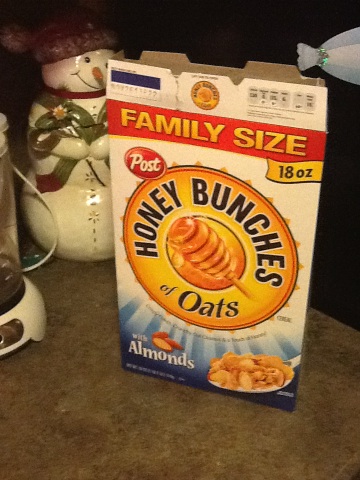Question: Now what cereal am I eating?
Answer: honey bunches oats